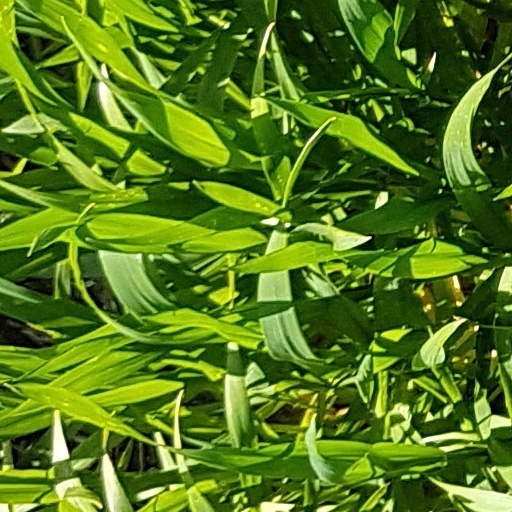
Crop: wheat